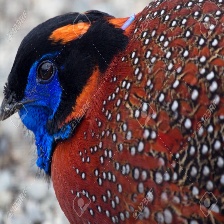
Species: SATYR TRAGOPAN
Scientific name: TRAGOPAN SATYRA